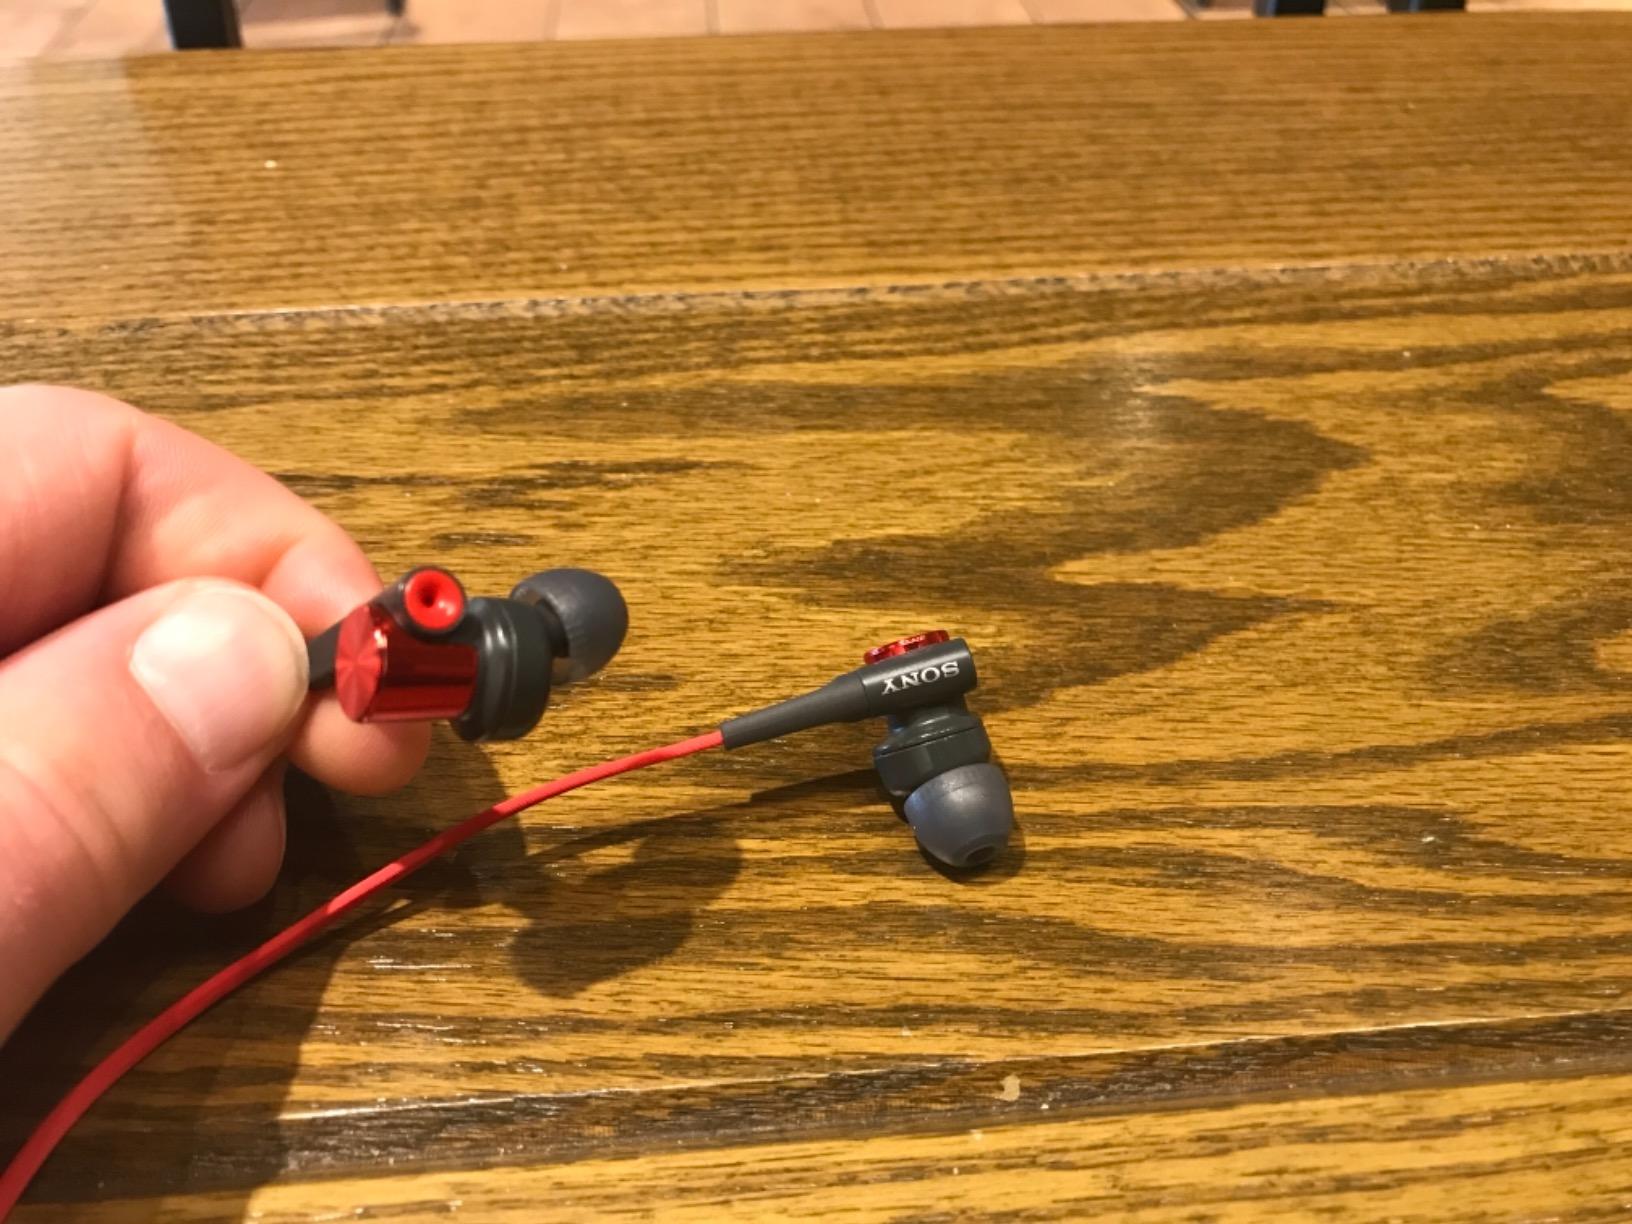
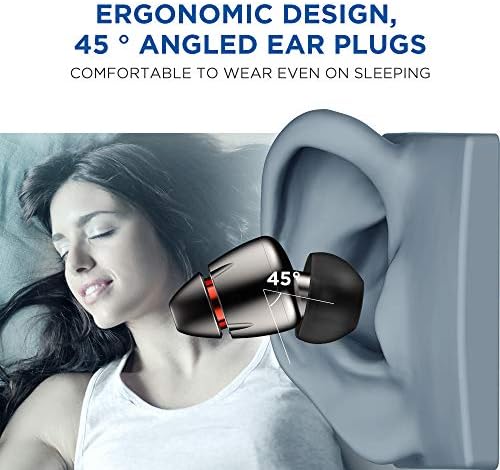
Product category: headphones
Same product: no